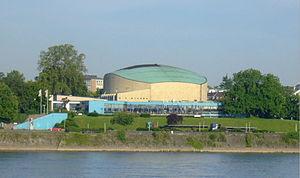
La salle Beethoven est une salle de concerts et de représentations de la ville de Bonn, placée sous la protection des monuments historiques. Elle est la troisième salle à y porter le nom de Ludwig van Beethoven, né à Bonn.
En Allemagne, l’élection présidentielle est le scrutin qui permet la désignation du président fédéral pour un mandat de cinq ans.